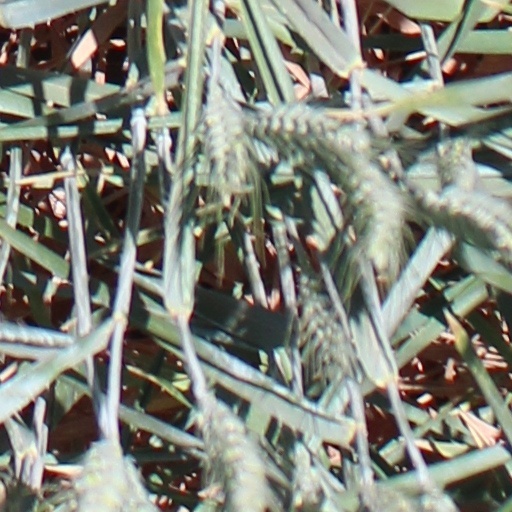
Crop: wheat